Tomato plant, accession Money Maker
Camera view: tilt-top (135 deg); turntable rotation: 60 degrees
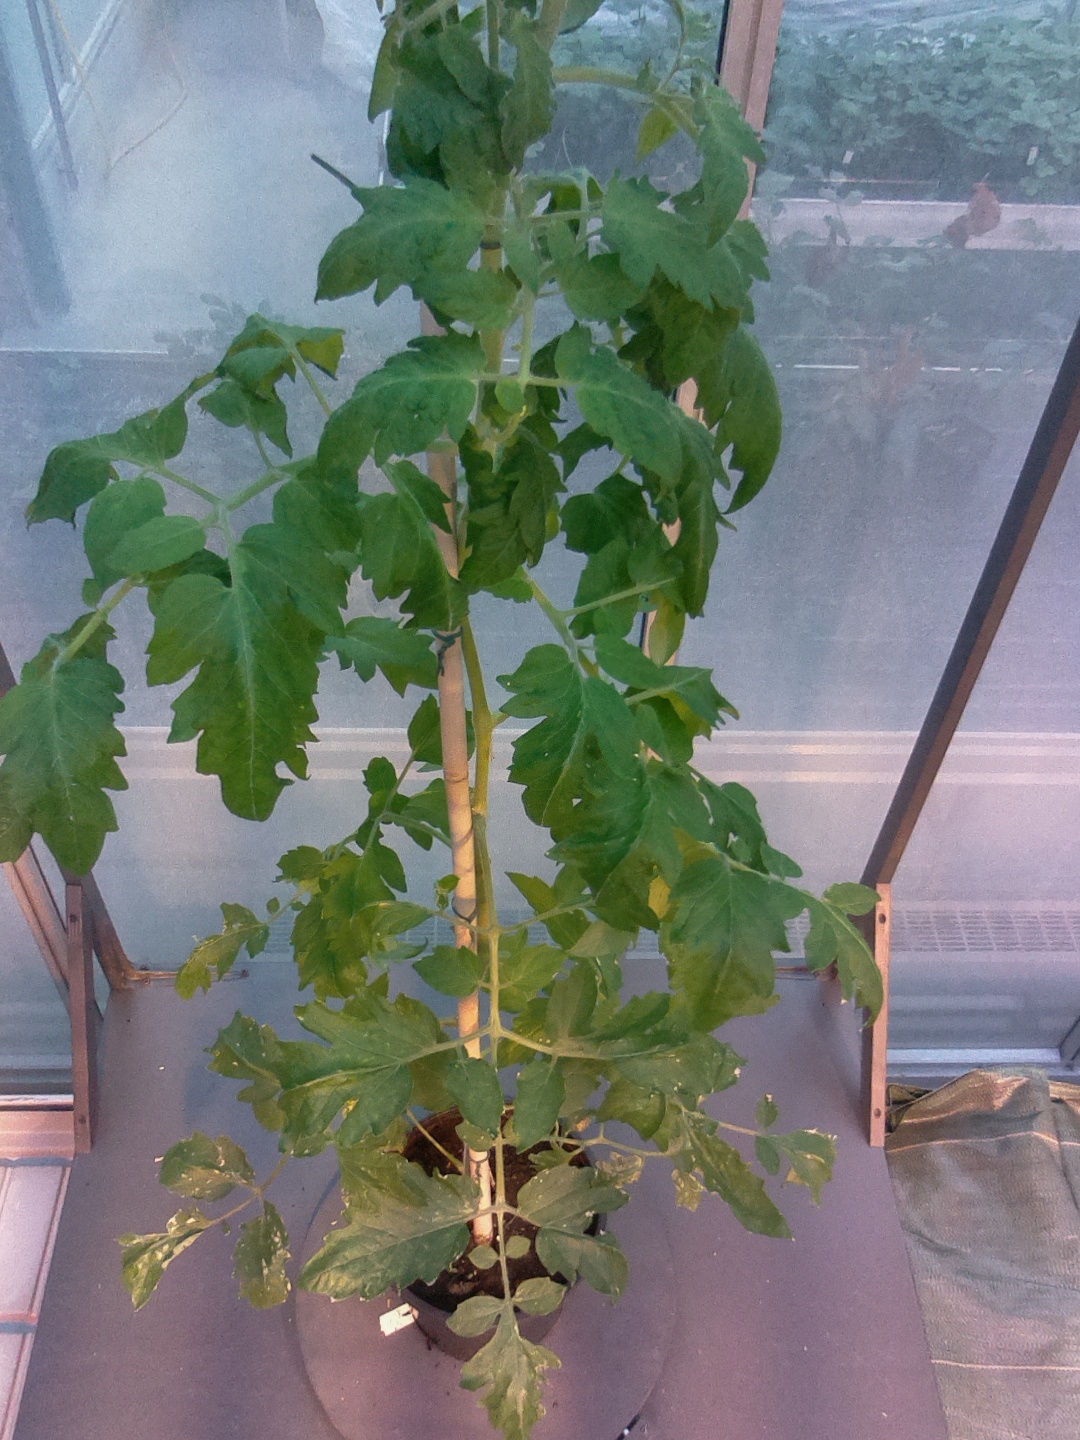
BBCH growth stage 61: 10%-20% of flowers open